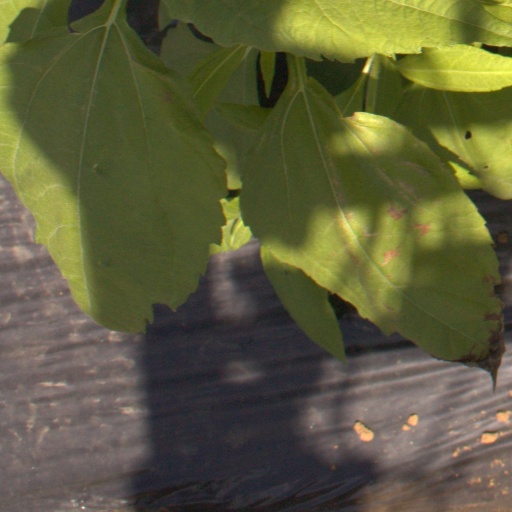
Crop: Jerusalem artichoke